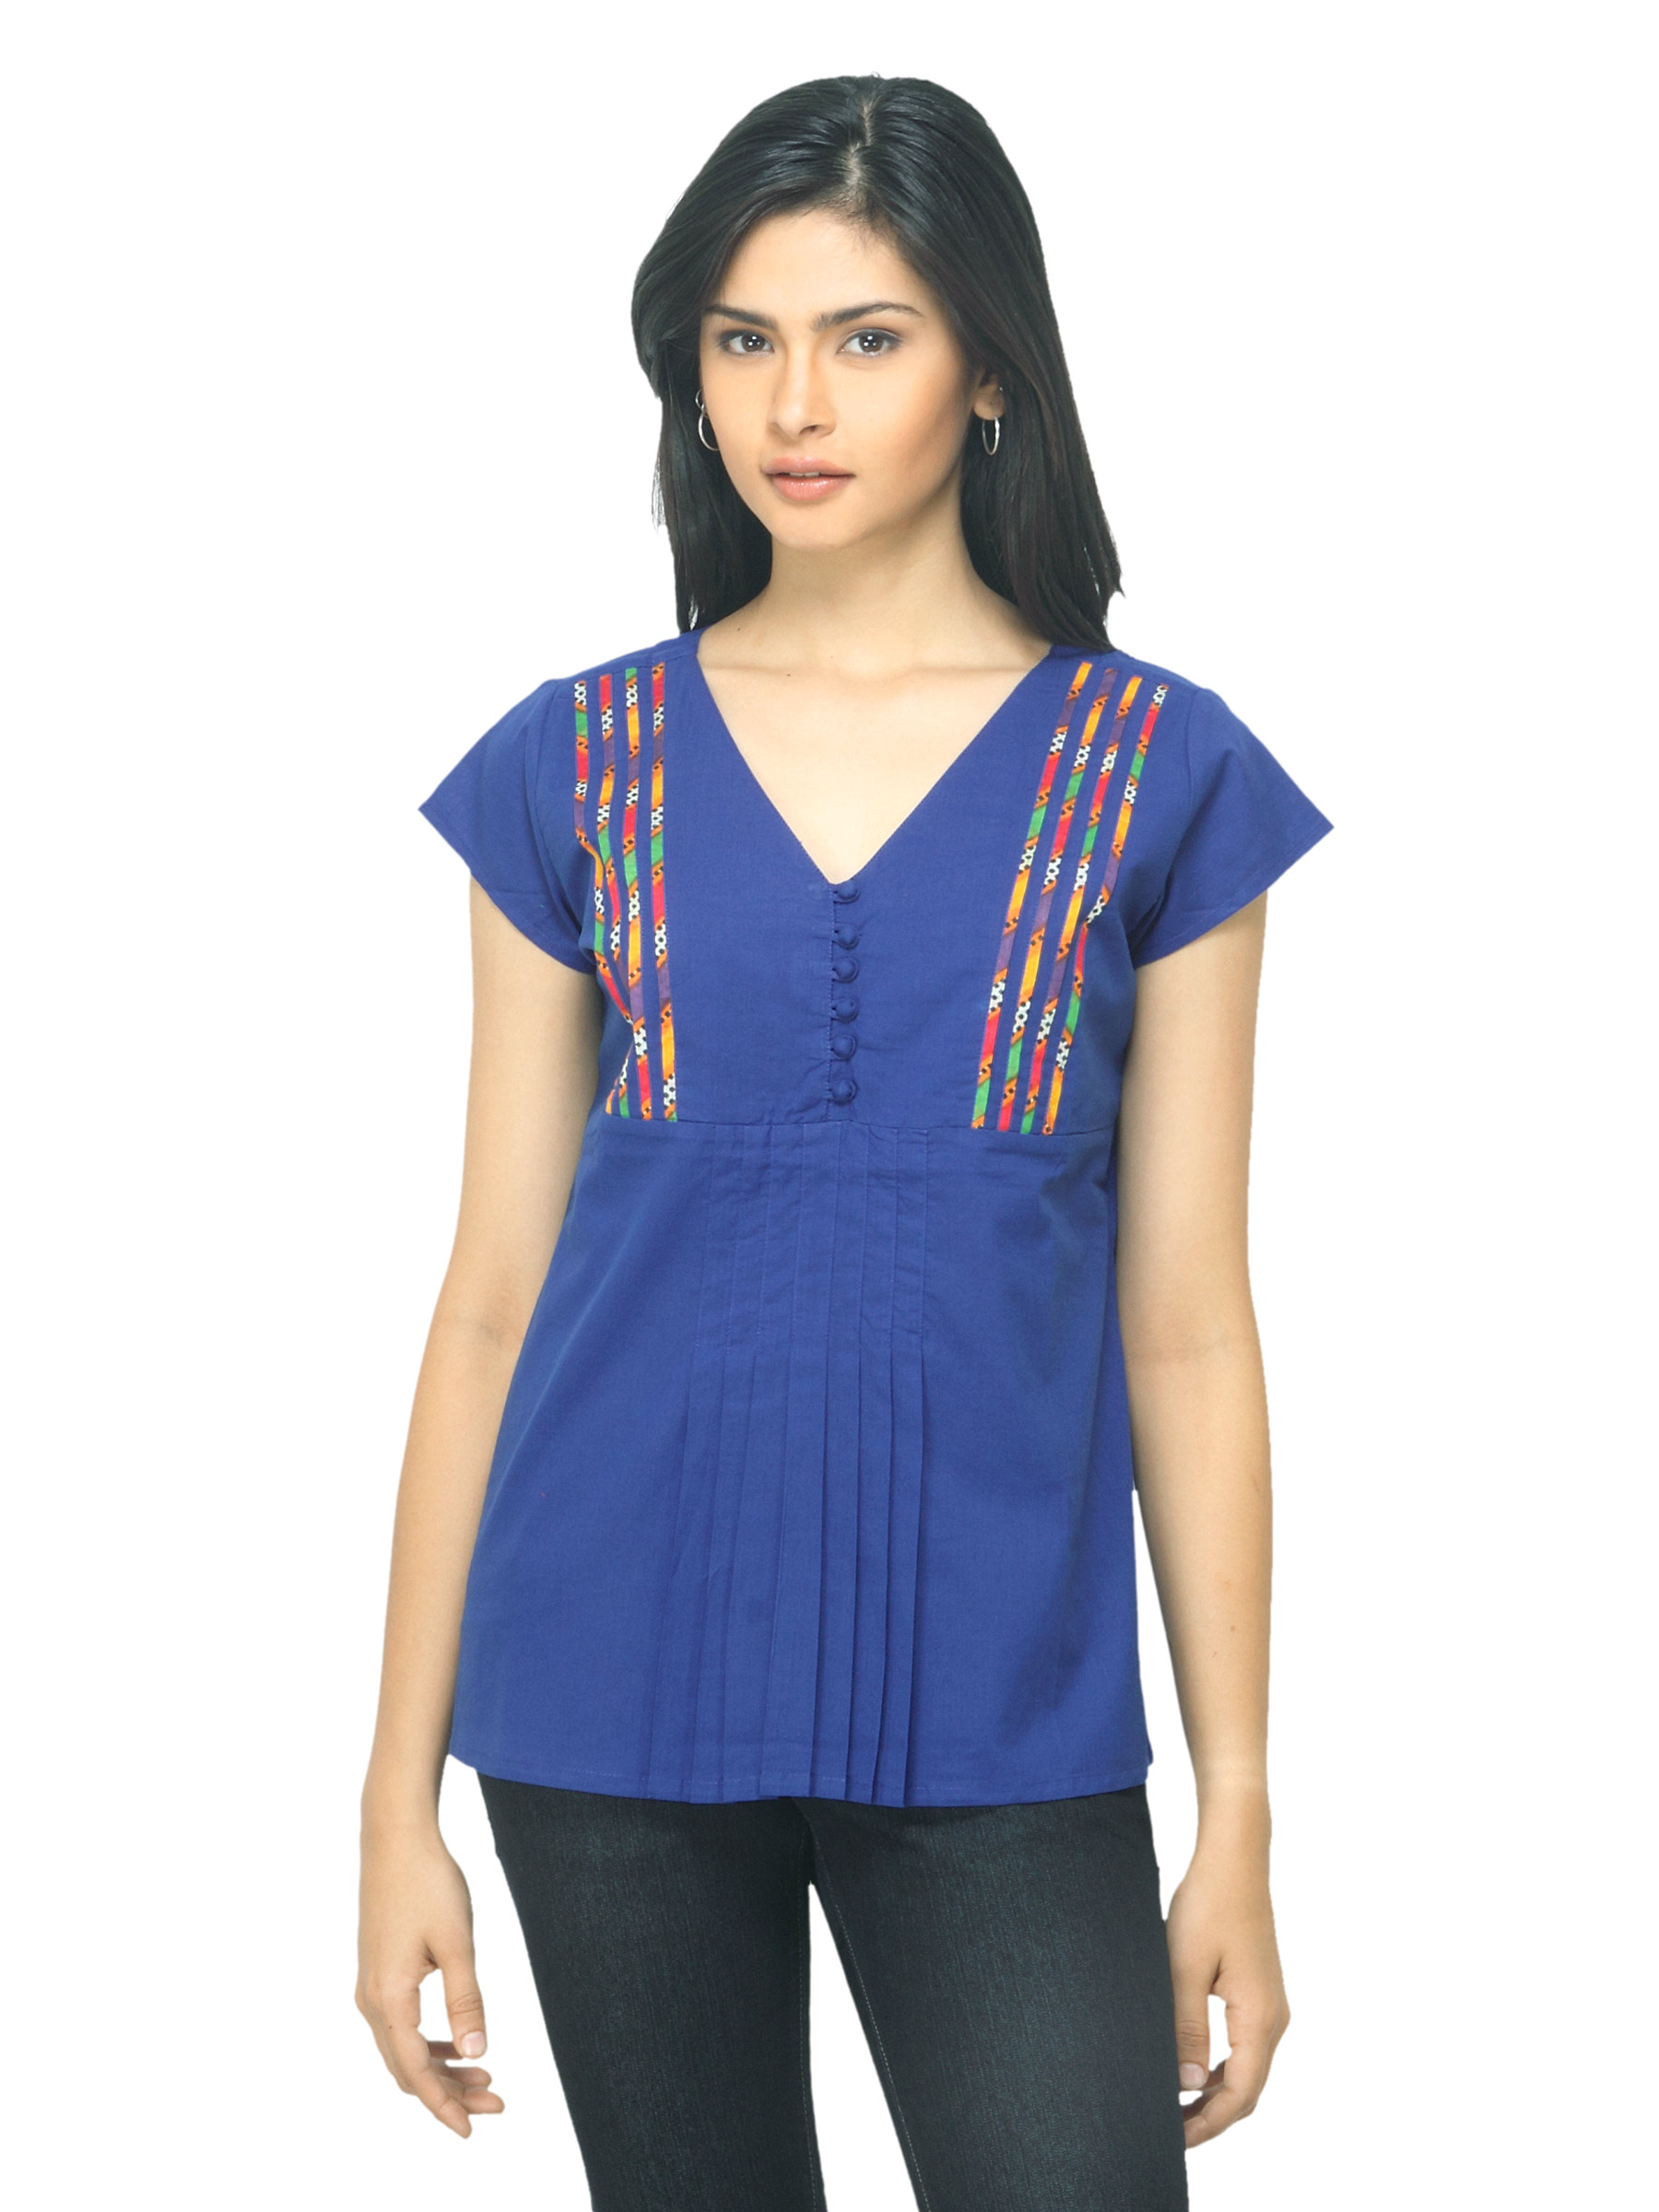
Fabindia Women Blue Cambric Top
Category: Apparel / Topwear / Tops
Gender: Women
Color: Blue
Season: Summer 2012
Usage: Ethnic